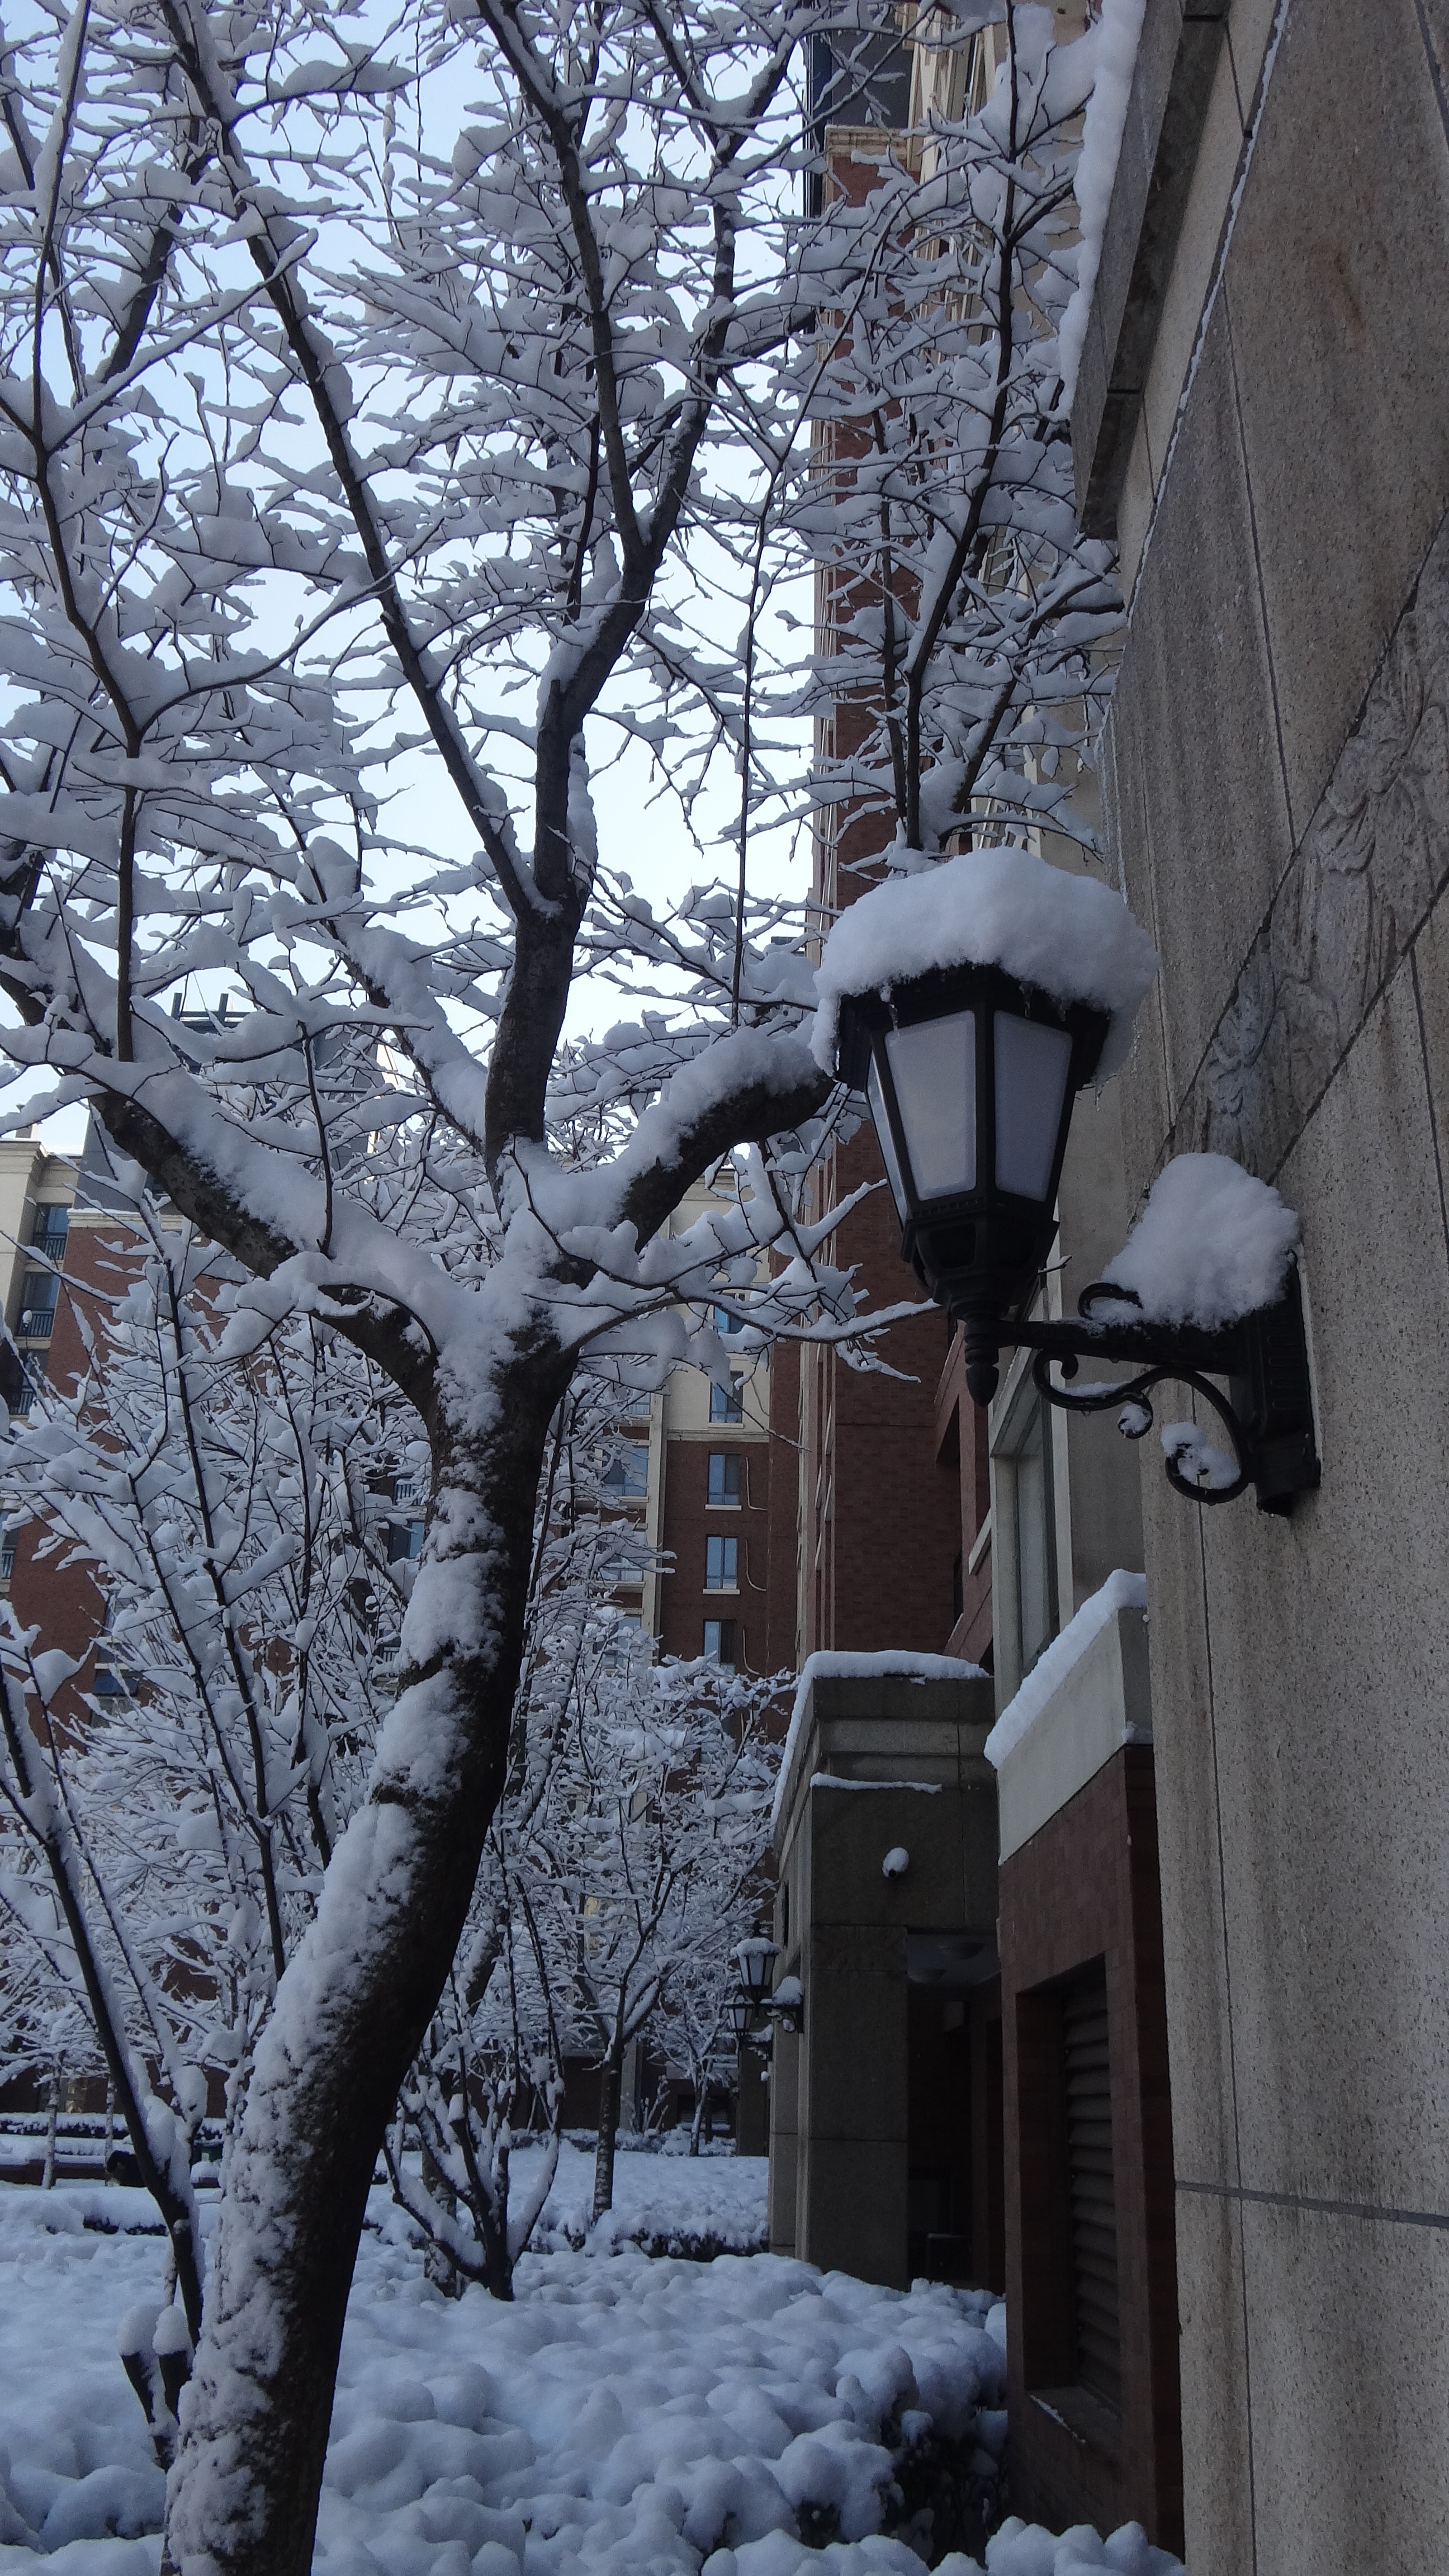
tree, branch, snow, winter, plant, street, flower, construction, spring, community, weather, season, street lamp, freezing, woody plant